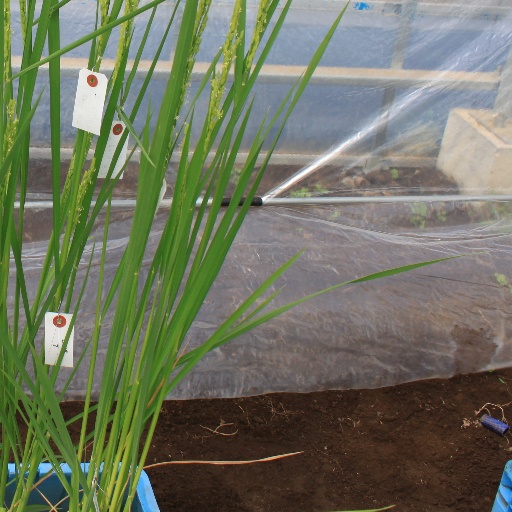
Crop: rice